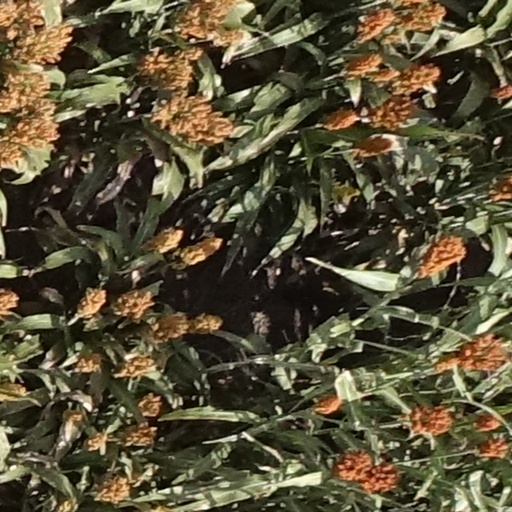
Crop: sorghum